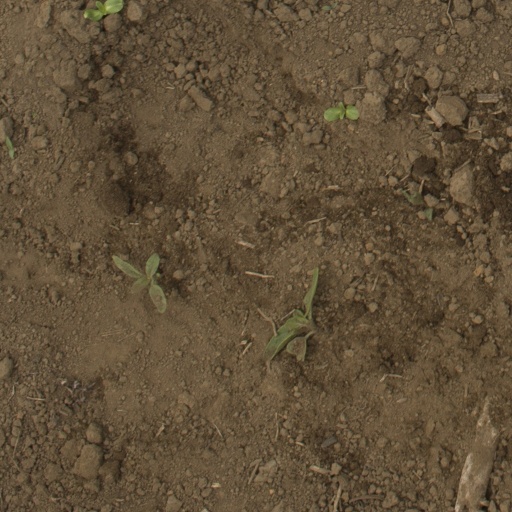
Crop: Jerusalem artichoke